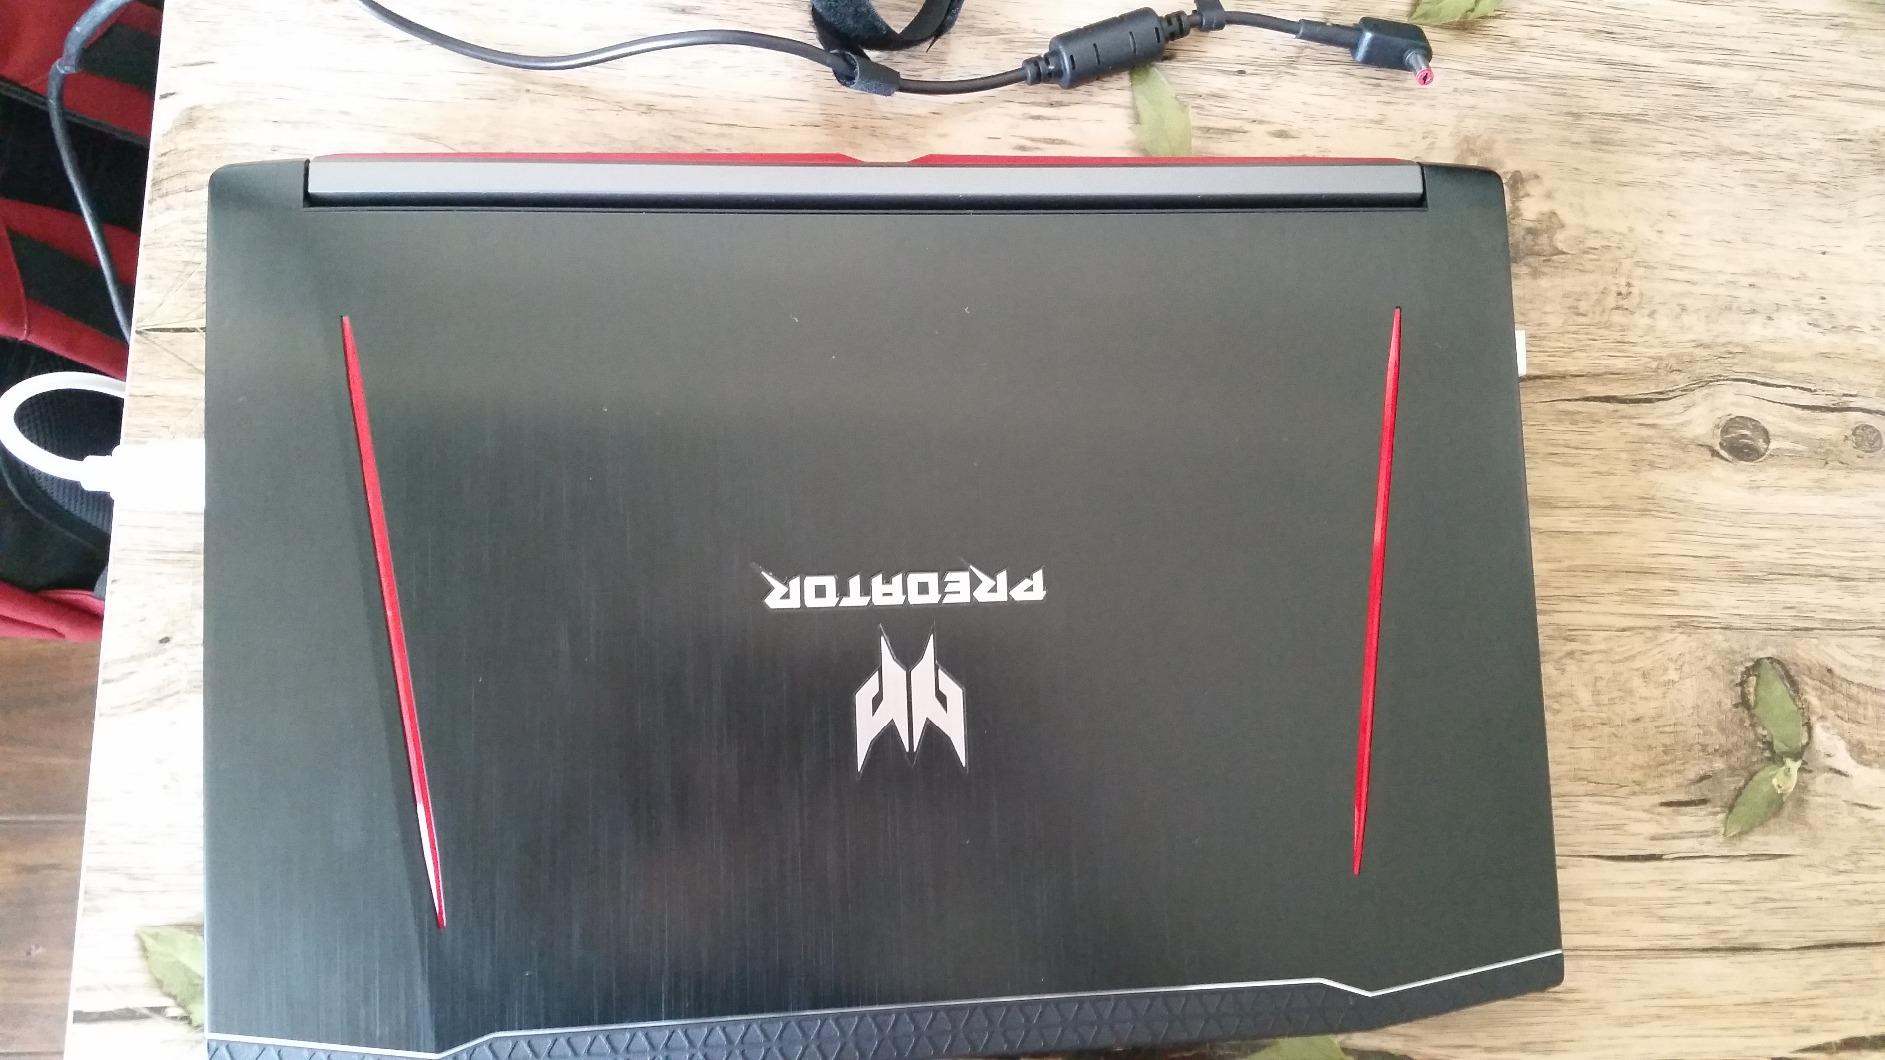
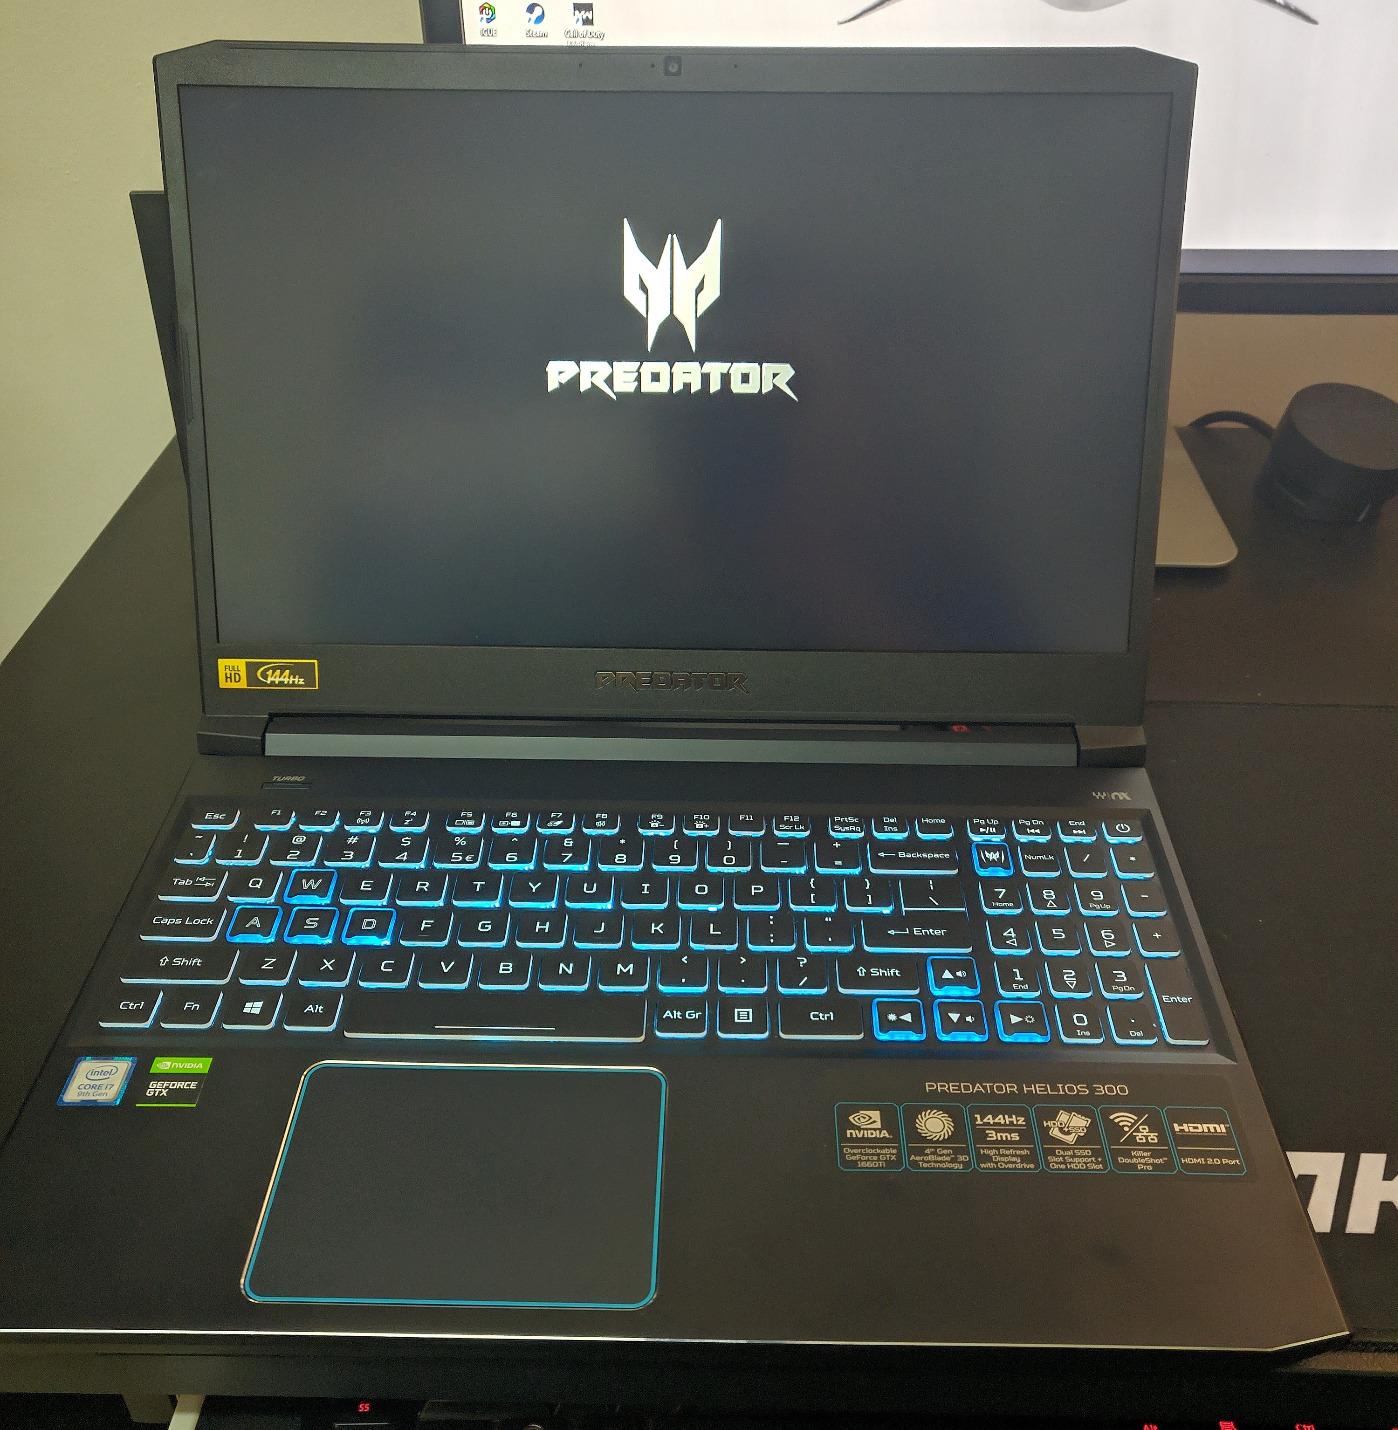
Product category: laptop
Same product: no